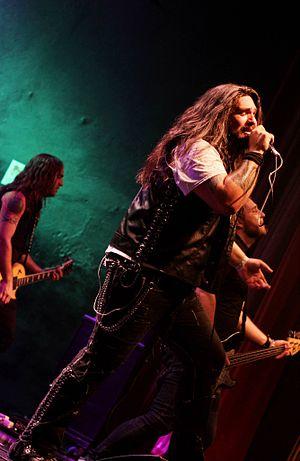
Helker est un groupe de heavy metal argentin, originaire de Buenos Aires. Il est formé en 1998, sous l'impulsion du guitariste Mariano Ríos. En 2017, il comprend le guitariste Leo Aristu, le batteur Hernán « Cuta » Coronel et le chanteur Aaron Briglia. Ils comptent un total de cinq albums studio, et chantent en anglais.